Military history of Somalia

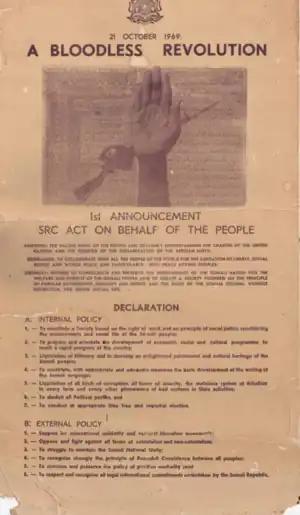
Proclamation of coup by the Supreme Revolutionary Council

On 13 October Coronaro was to meet Boqor Osman at Baargaal to press for his surrender. Under siege already, Boqor Osman was playing for time. However, on 23 October, Boqor Osman sent an angry response to the Governor defying his order. Following this a full-scale attack was ordered in November. Baargaal was bombarded and destroyed to the ground. This region was ethnically compact, and was out of range of direct action by the fascist government of Muqdisho. The attempt of the colonizers to suppress the region erupted into an explosive confrontation. The Italians were meeting fierce resistance on many fronts. In December 1925, led by the charismatic leader Hersi Boqor, son of Boqor Osman, the sultanate forces drove the Italians out of Hurdia and Haafuun, two strategic coastal towns. Another contingent attacked and destroyed an Italian communications centre at Cape Guardafui, at the tip of the Horn. In retaliation, the Bernica and other warships were called on to bombard all main coastal towns of the Majeerteen. After a violent confrontation Italian forces captured Ayl (Eil), which until then had remained in the hands of Hersi Boqor. In response to the unyielding situation, Italy called for reinforcements from their other colonies, notably Eritrea. With their arrival at the closing of 1926, the Italians began to move into the interior where they had not been able to venture since their first seizure of the coastal towns. Their attempt to capture Dharoor Valley was resisted and ended in failure.